Siege of Amiens (1597)

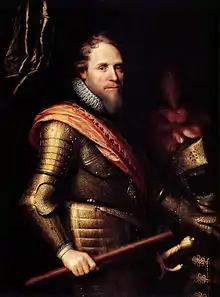
Portrait of Maurice of Orange by Michiel Jansz. van Mierevelt, 1607

On 10 September, Caraffa was informed that two Spanish relief armies were under way: one under Archduke Albert and the other under Peter Ernst I von Mansfeld-Vorderort consisting of over 25,000 men which included veteran Tercios. Charles, Duke of Mayenne, was able to convince Henry IV and Biron not to confront the huge relief army, but to remain in the entrenchments knowing they were outnumbered nearly two-to-one if in open battle. This strategy would be successful, and Mansfeld's force appeared six miles below Amiens on 18 September upon the banks of the Somme.